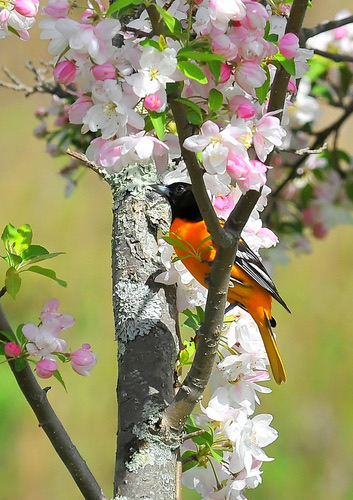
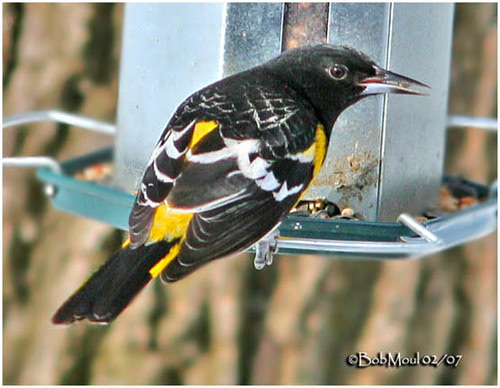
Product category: misc
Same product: yes